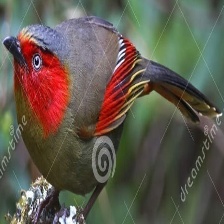
Species: SCARLET FACED LIOCICHLA
Scientific name: LIOCICHLA RIPPONI